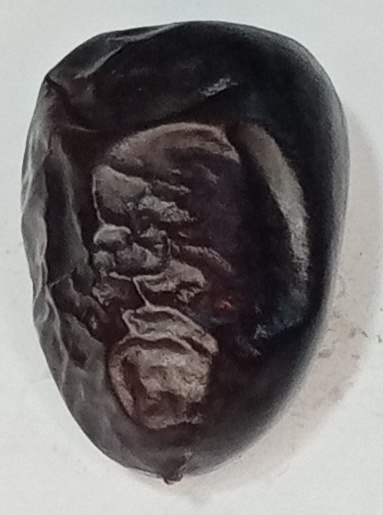
Variety: kupro
Size: large
Grade: grade-2